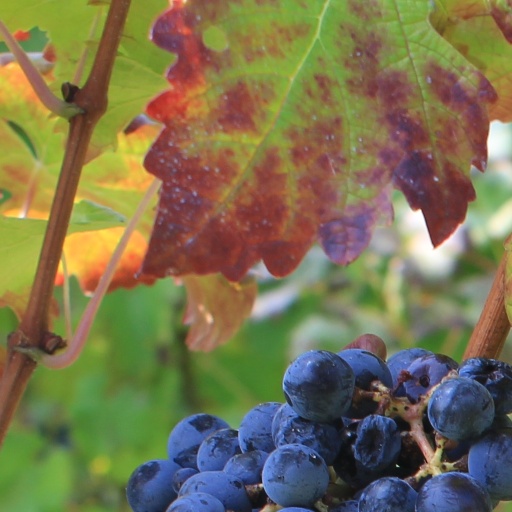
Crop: grape